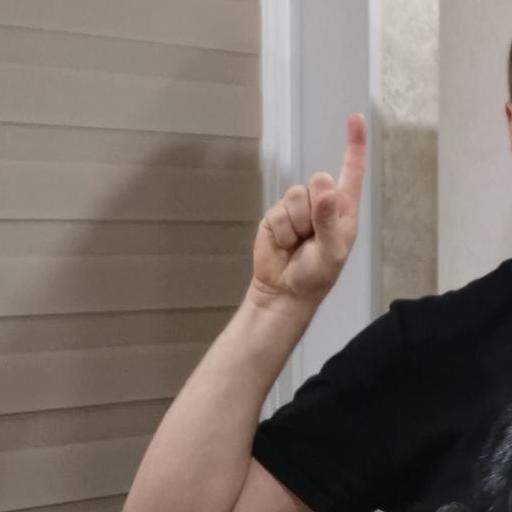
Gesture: one